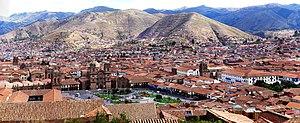
Panorama de Cuzco, Pérou